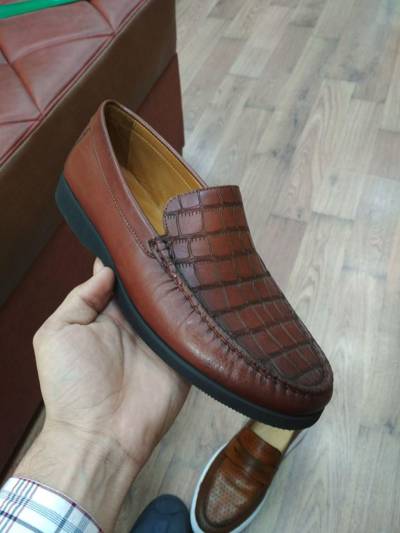
Waste category: shoes